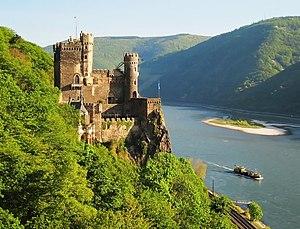
Le château de Rheinstein est un château du XIVᵉ siècle, situé dans la commune allemande de Trechtingshausen, dans le Land de Rhénanie-Palatinat.
L'Allemagne, en forme longue la République fédérale d'Allemagne abrégée en RFA, est un État d'Europe centrale, entouré par la mer du Nord, le Danemark et la mer Baltique au nord, par la Pologne à l'est-nord-est, par la Tchéquie à l'est-sud-est, par l'Autriche au sud-sud-est, par la Suisse au sud-sud-ouest, par la France au sud-ouest, par la Belgique et le Luxembourg à l'ouest, enfin par les Pays-Bas à l'ouest-nord-ouest. Décentralisée et fédérale, l'Allemagne compte quatre métropoles de plus d'un million d'habitants : la capitale Berlin, ainsi que Hambourg, Munich et Cologne. Le siège du gouvernement est situé dans la ville de Berlin et dans la ville fédérale de Bonn. Francfort-sur-le-Main est considérée comme la capitale financière de l'Allemagne : dans cette ville se trouve le siège de la BCE.